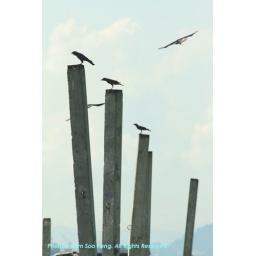
Two more members of the flying birds are joining in the team of three.